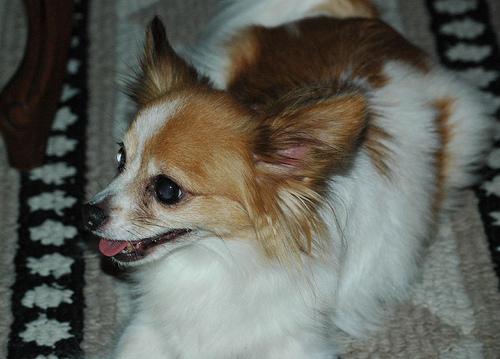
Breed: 806-n000129-papillon